Alexandre da Sagrada Família

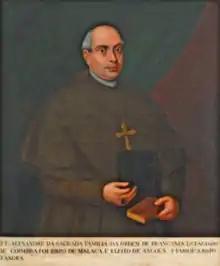
Alexandre da Sagrada Família in his later years, as Bishop of Angra

In the following year, during the Peninsular War, friar Alexandre escaped to the Azores, settling in Angra on the island of Terceira, with his brother António Bernardo da Silva Garrett and his family.